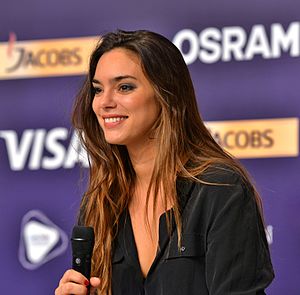
Alma (fransk sanger)
Alexandra Maquet er en fransk sangerinde som repræsenterede Frankrig ved Eurovision Song Contest 2017 med sangen "Requiem", hvor hun opnåede en 12. plads.